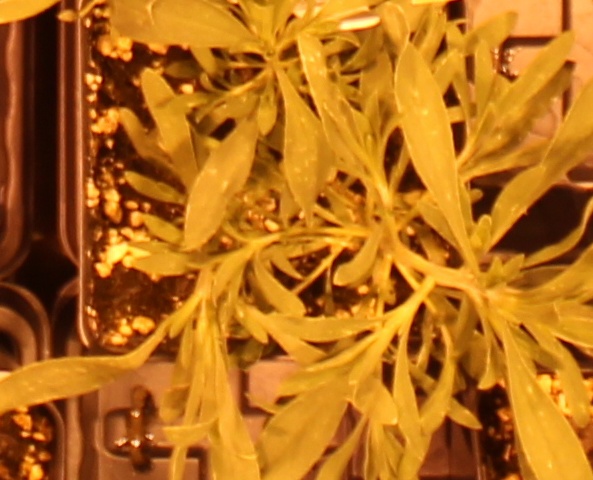
Label: Kochia